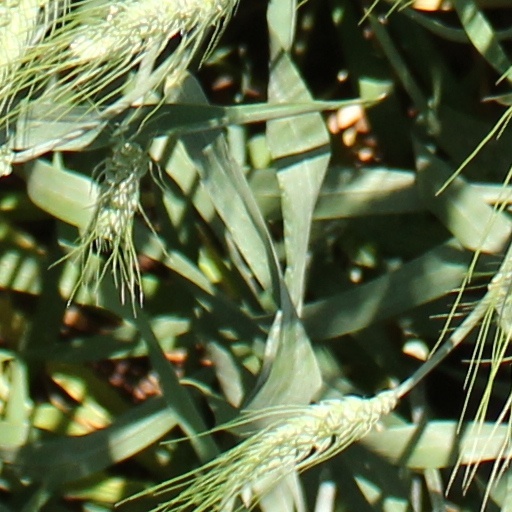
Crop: wheat